Grenoble flood 1859

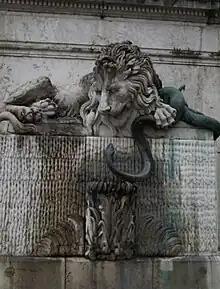
Le Serpent et le Dragon Fountain, Grenoble

Next to the Saint-Laurent Bridge in the Place de la Cymaise, there is a fountain which represents the struggle against the waters. It was built by Pierre-Victor Sappey in 1840. The sculpture consists of a lion and a snake. Next to the fountain is written an Arpitan proverb: ""La serpen et lo dragon mettront Grenoblo en savon"" which means "the snake and the dragon will destroy Grenoble". The serpent symbolizes the Isère and the Dragon symbolizes the Drac. On the statue there is a lion's head instead of a dragon.